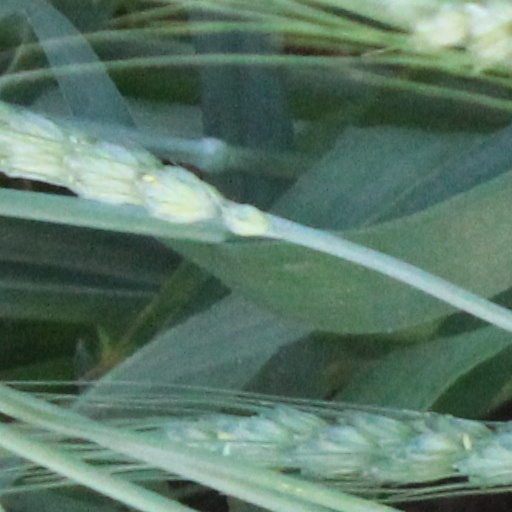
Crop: wheat